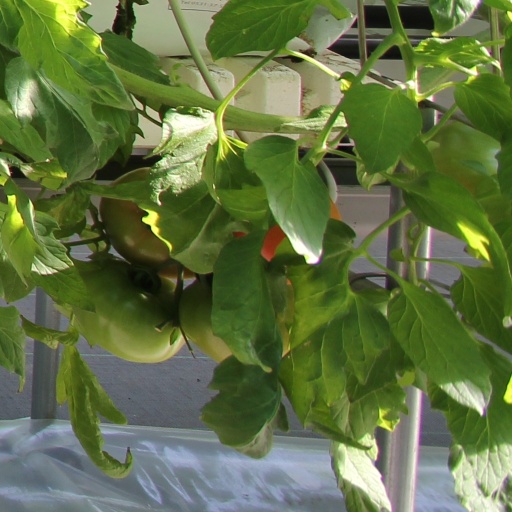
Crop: tomato